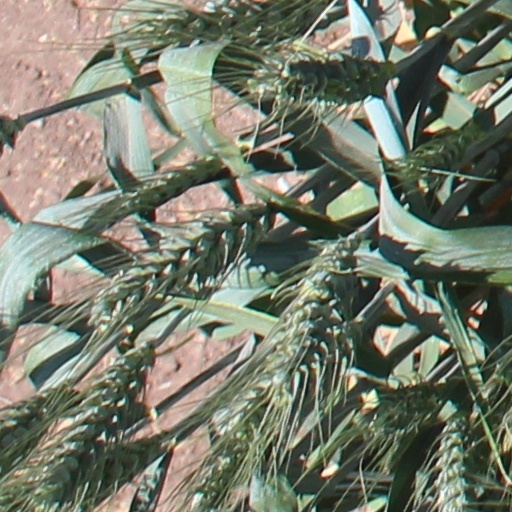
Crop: wheat